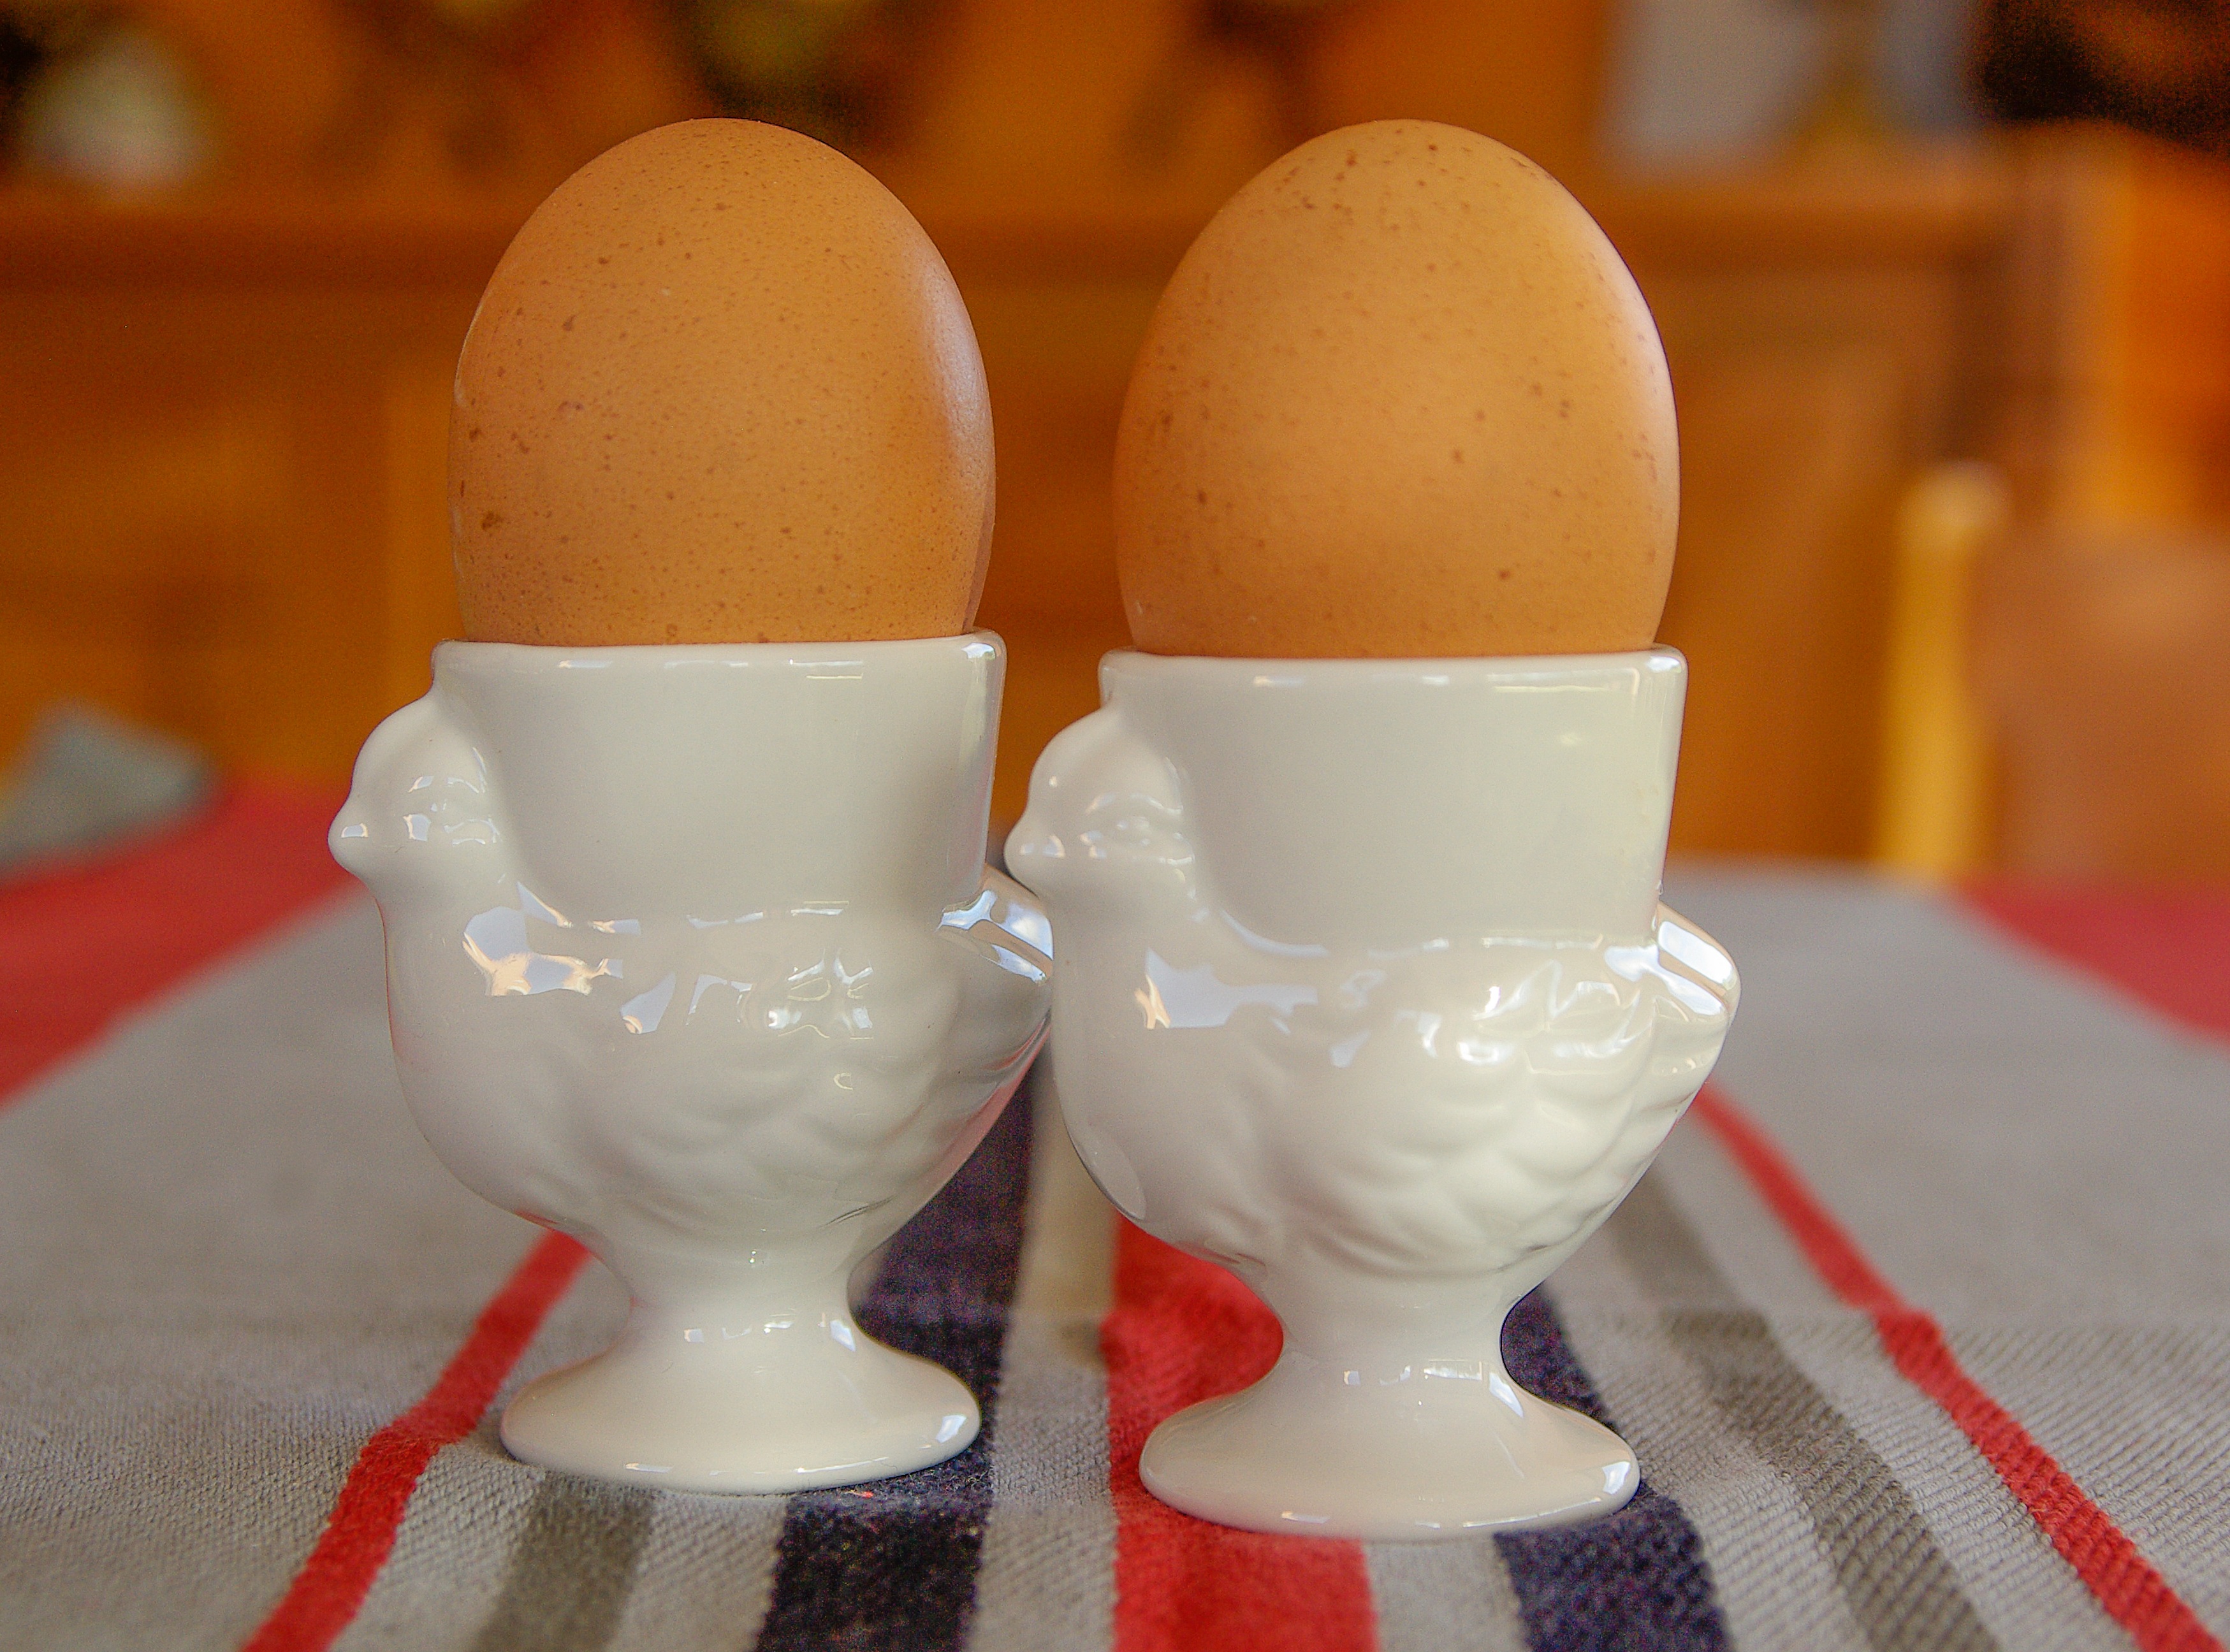
food, baking, dessert, dairy product, hen, icing, eggs, sweetness, flavor, boiled eggs, egg cups, animal source foods